Shiba Tōshō-gū

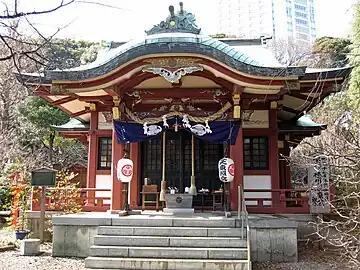
Front view of the "honden"

is a Tōshō-gū Shinto shrine located in the Minato ward of Tokyo, Japan.